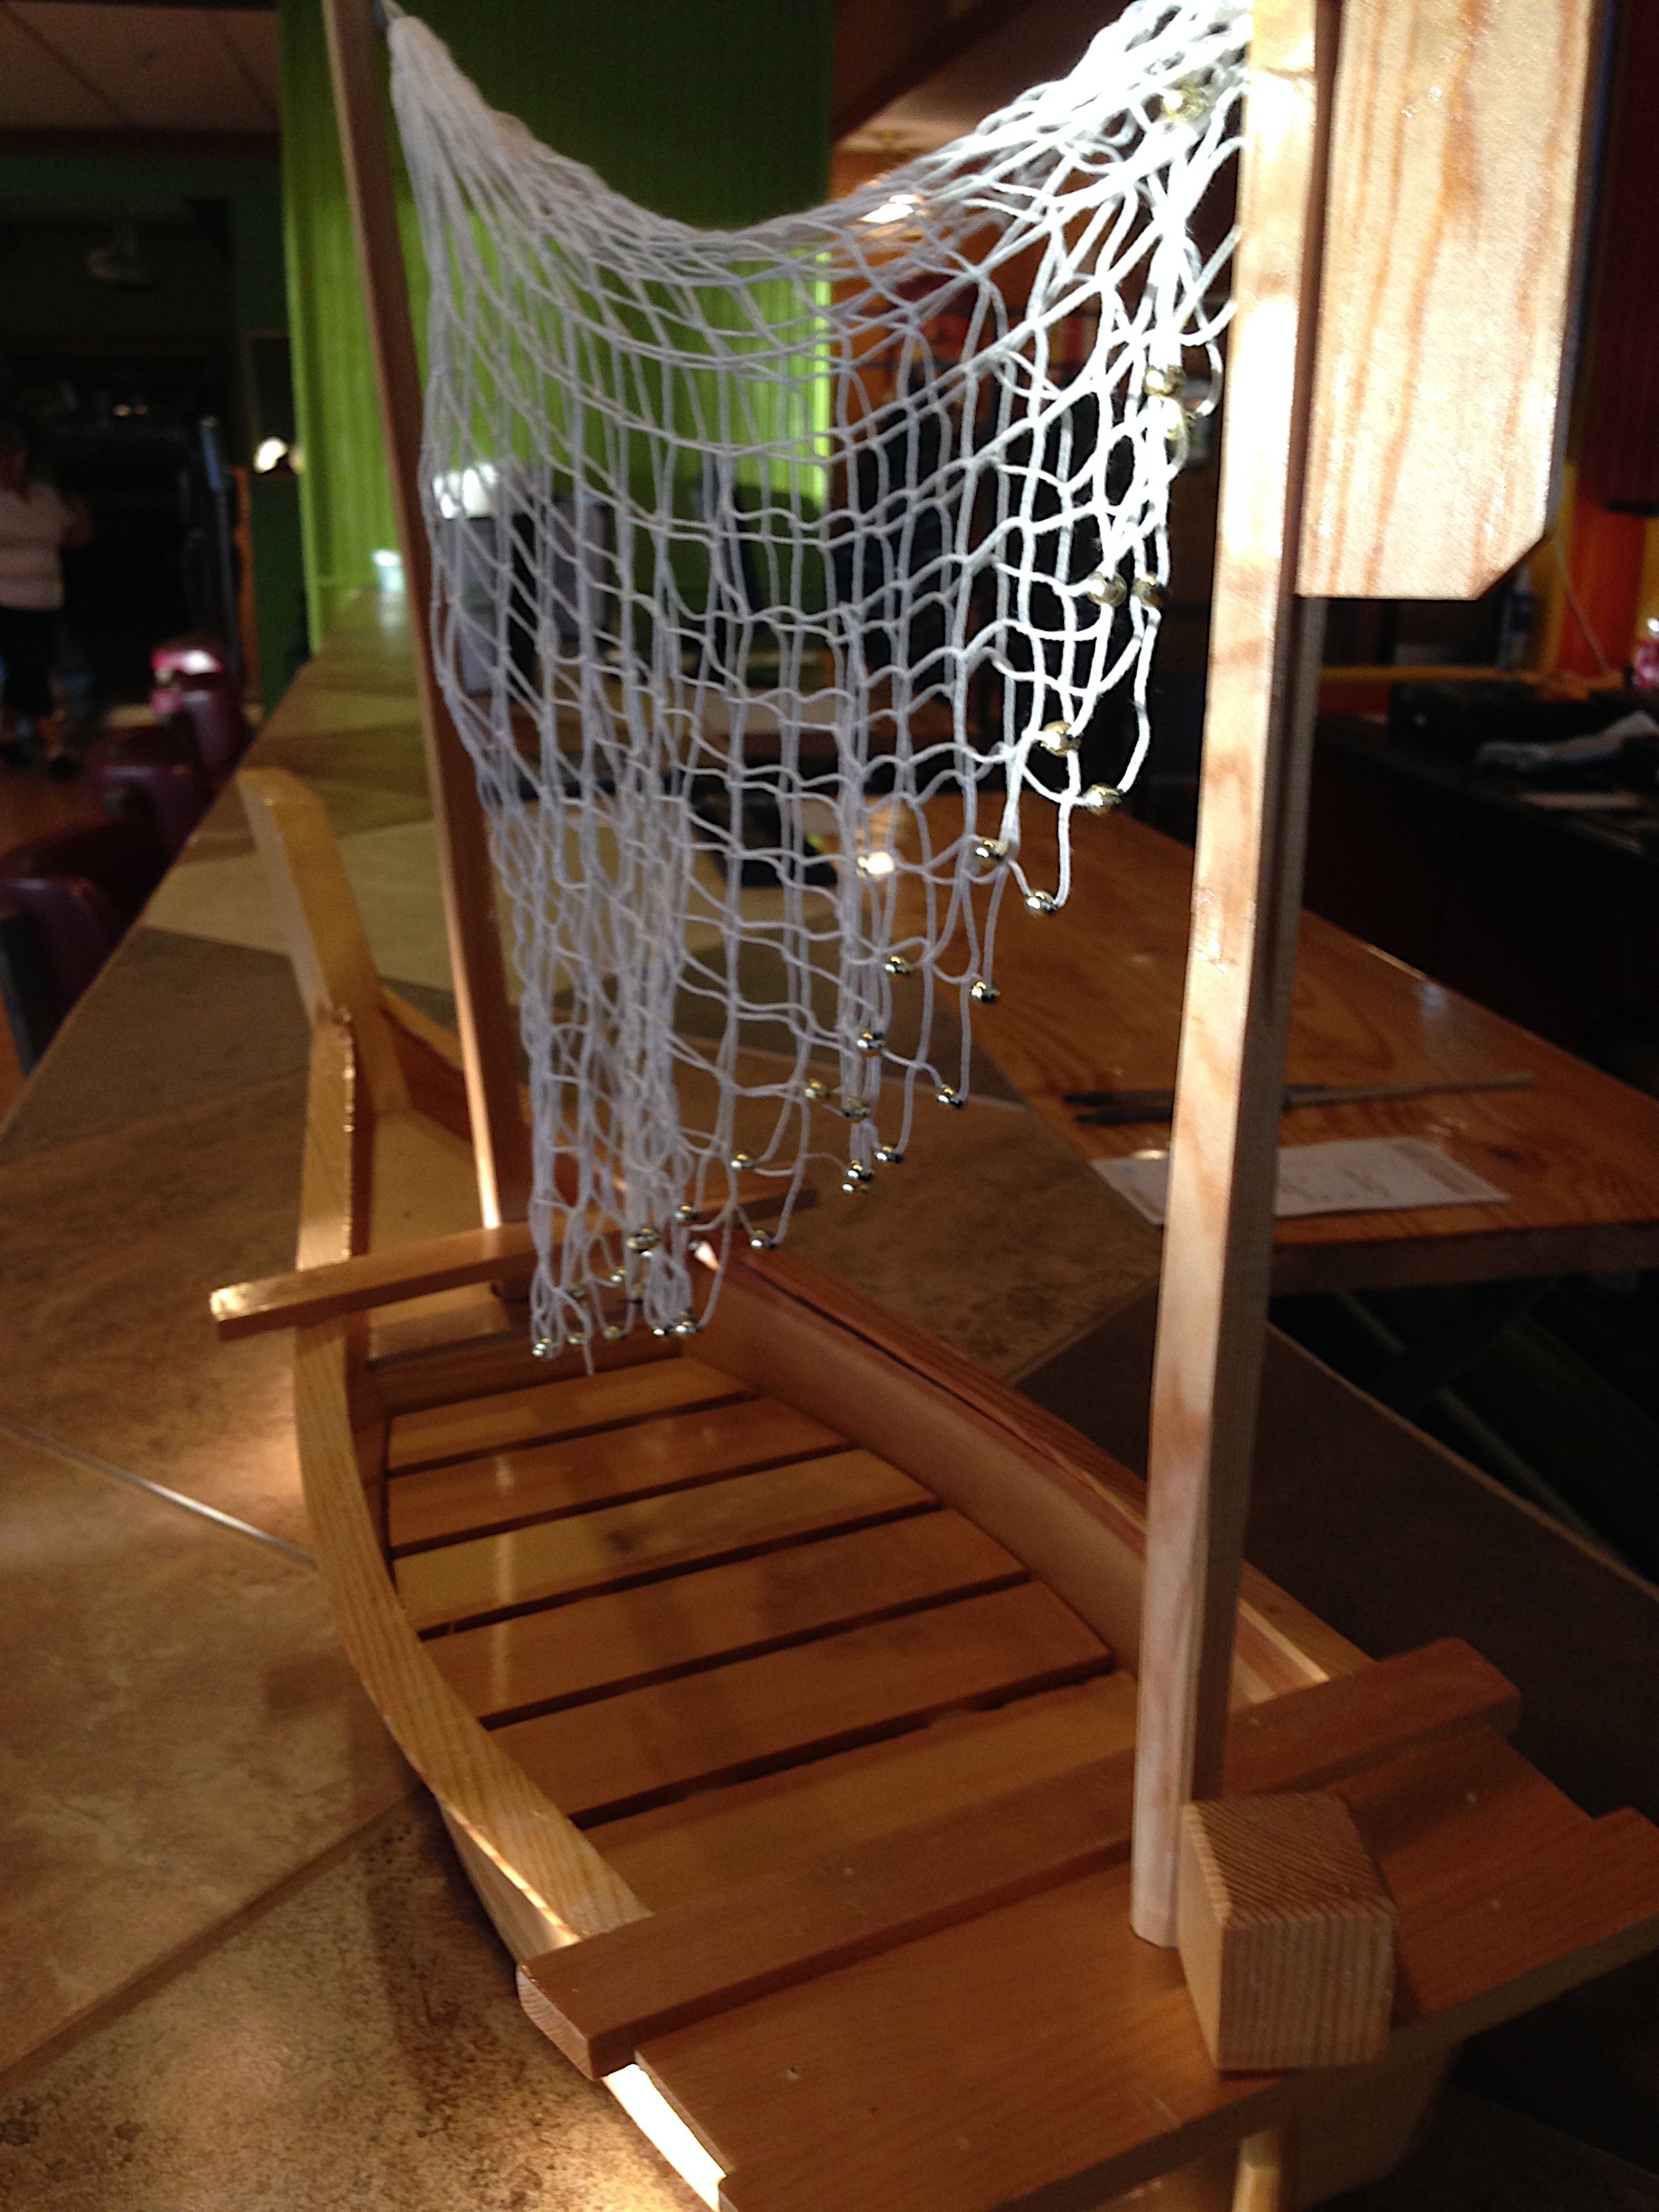
table, wood, chair, restaurant, furniture, product, art, thai